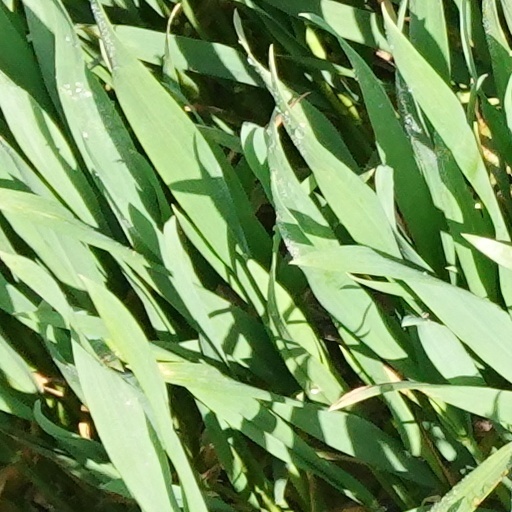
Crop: wheat